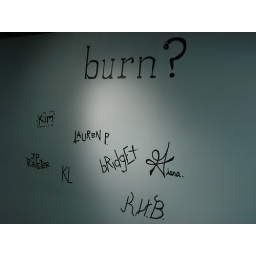
All the artists in the show put their names on the gallery wall with black tape.